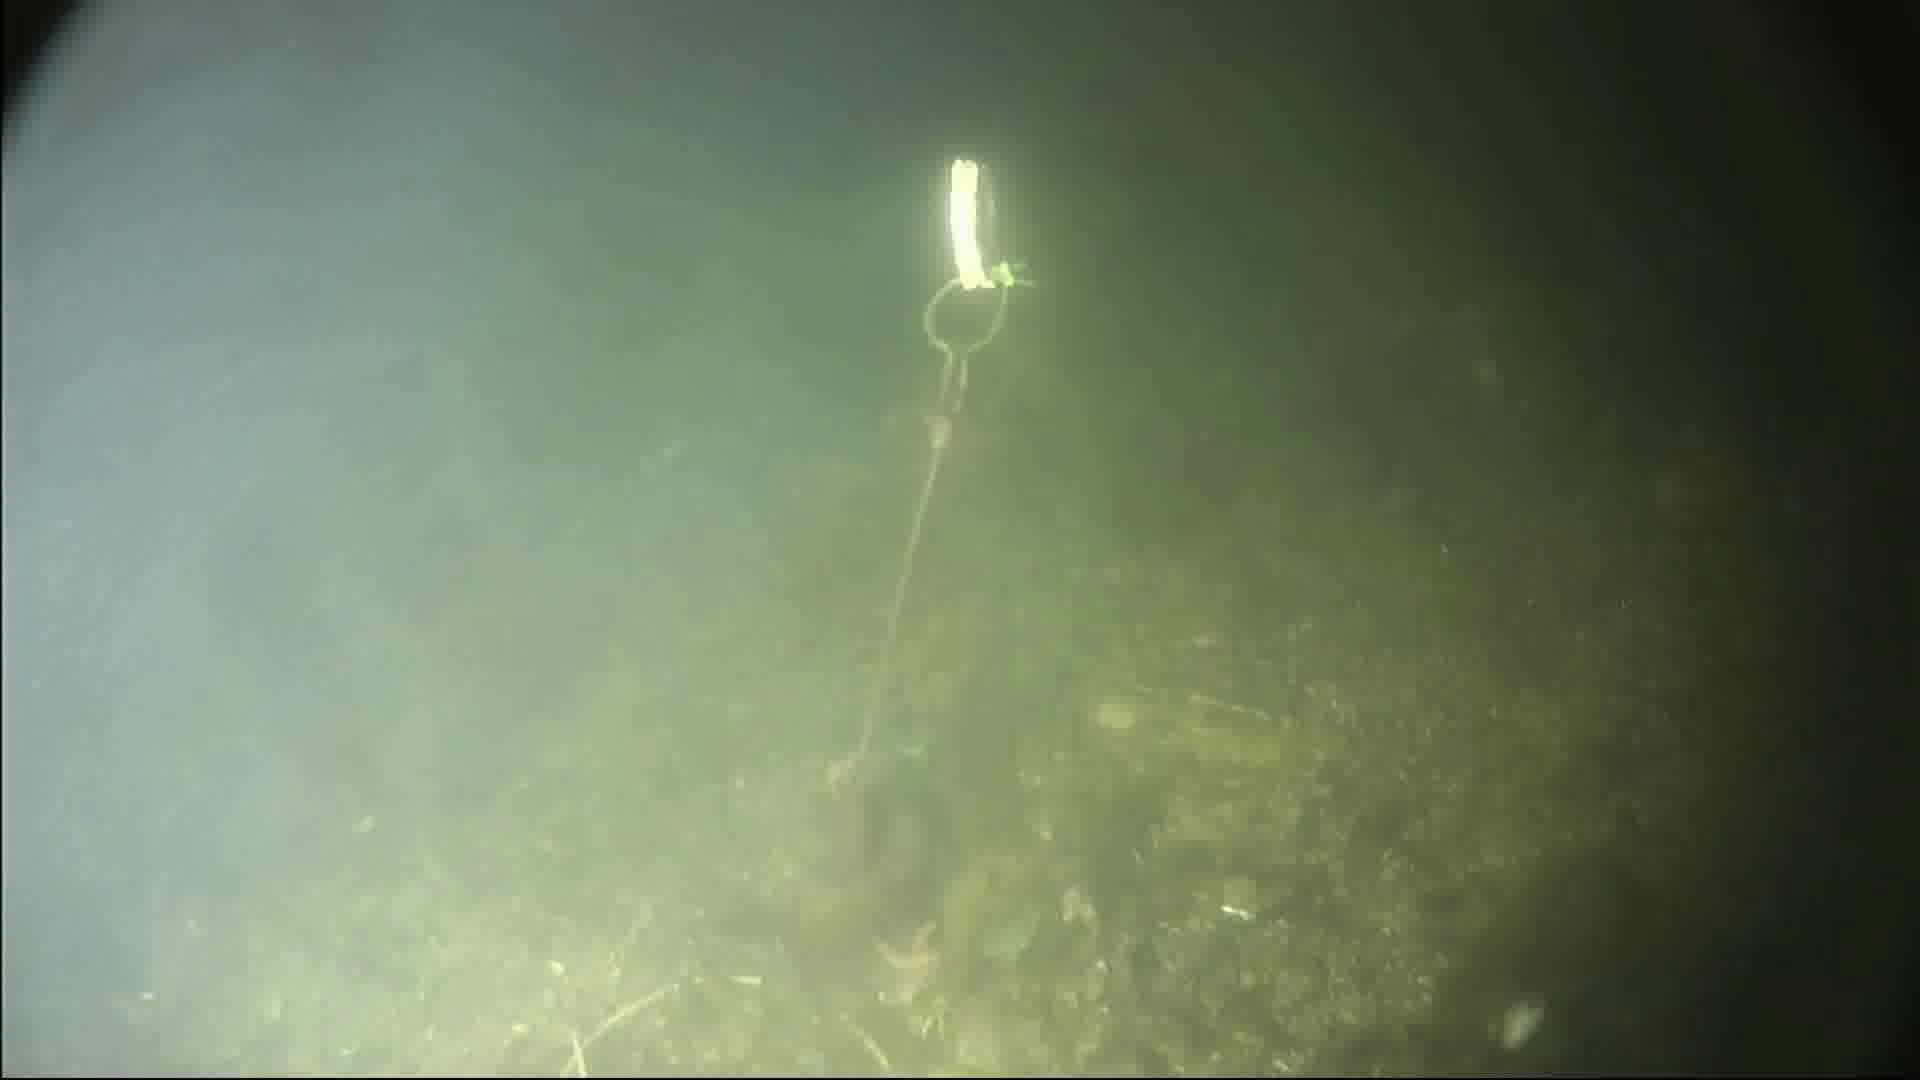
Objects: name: starfish
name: crab